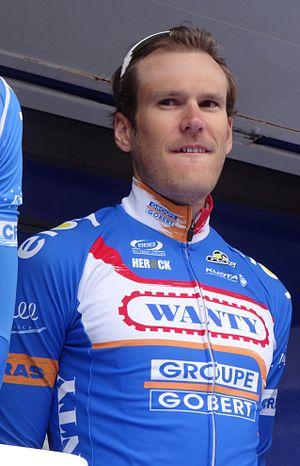
Reportage photographique réalisé le mercredi 7 mai 2014 au départ de la première étape de l'édition 2014 des Quatre jours de Dunkerque à Dunkerque, Nord, Nord-Pas-de-Calais, France. Depicted person&#58
Jempy Drucker, né le 3 septembre 1986, à Sandweiler, est un coureur cycliste luxembourgeois, membre de l'équipe Bora-Hansgrohe. Il est passé professionnel en 2011. Il a pratiqué le cyclo-cross, dont il est onze fois champion du Luxembourg, toutes catégories confondues.